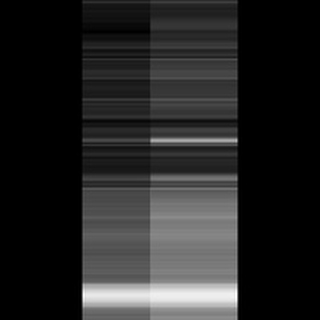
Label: healthy_sugarcane